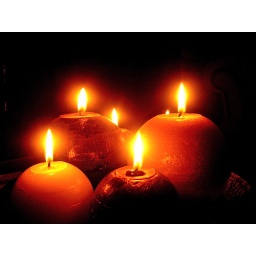
All the candles in my house are lit.